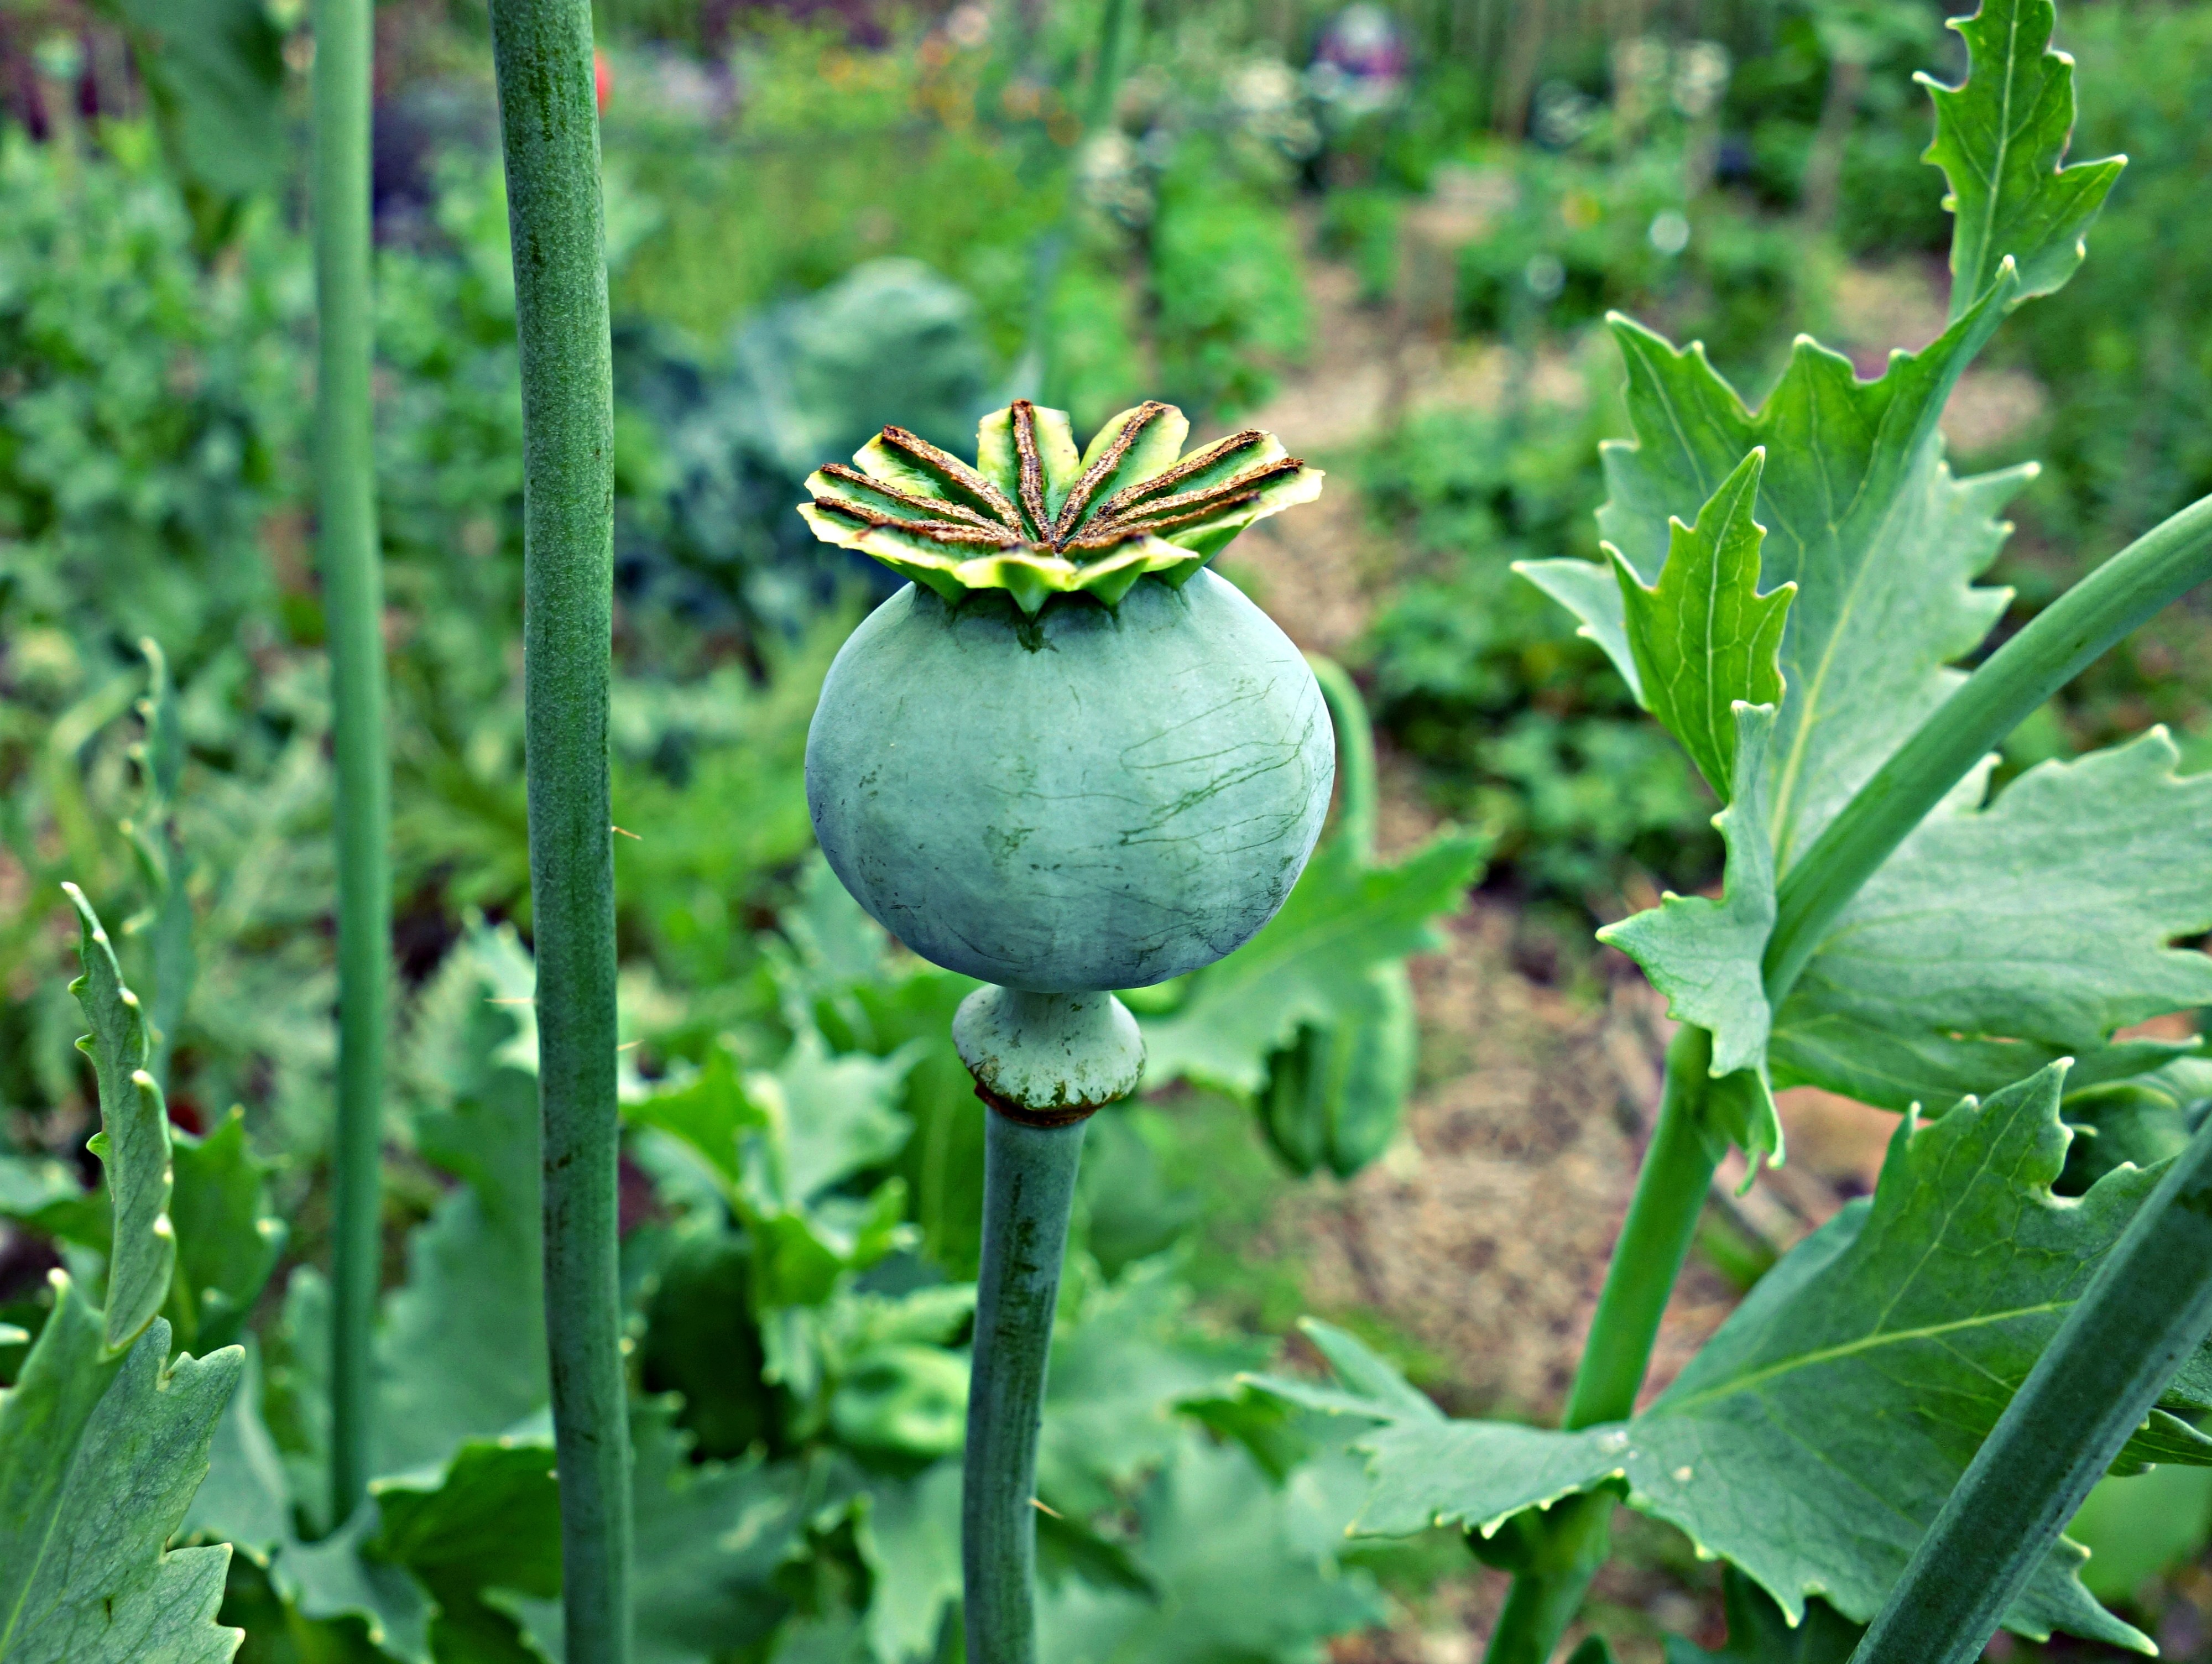
plant, field, lawn, meadow, flower, green, produce, vegetable, botany, garden, seed pod, flora, wildflower, capsule, toxic, thistle, drug, poppy, flowering plant, daisy family, opium, heroin, opium poppy, poppy seed pod, papaver somniferum, morphine, alkaloid, land plant